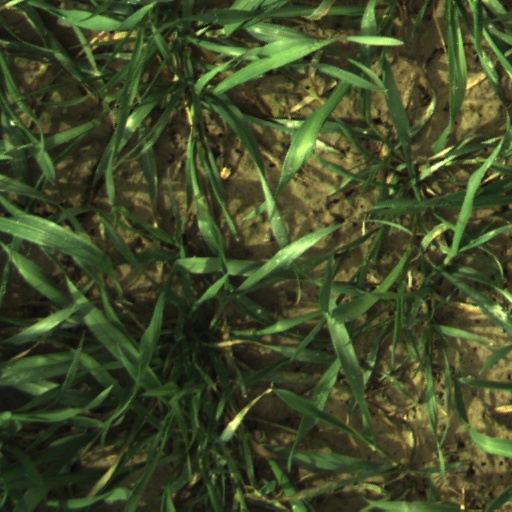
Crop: wheat